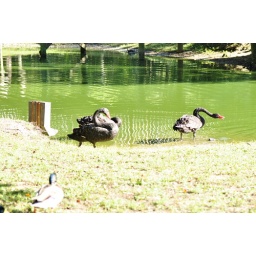
i think black swans are prettier than the white ones. it's probably the lingering goth in me.